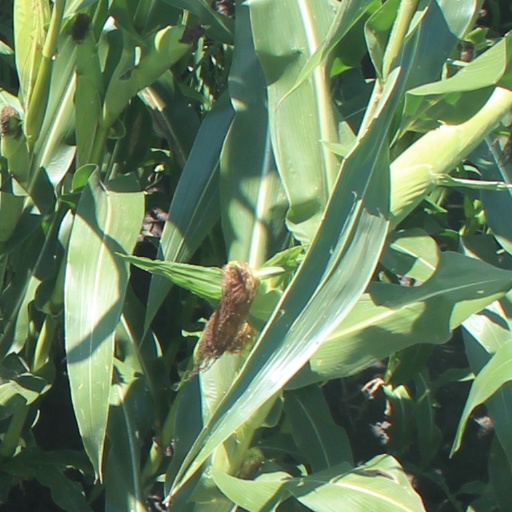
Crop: maize; corn